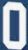
Number: 0